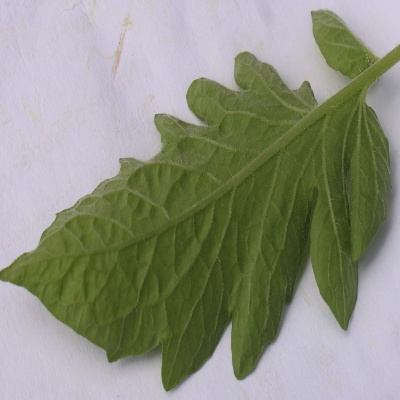
Crop: Tomato
Condition: healthy